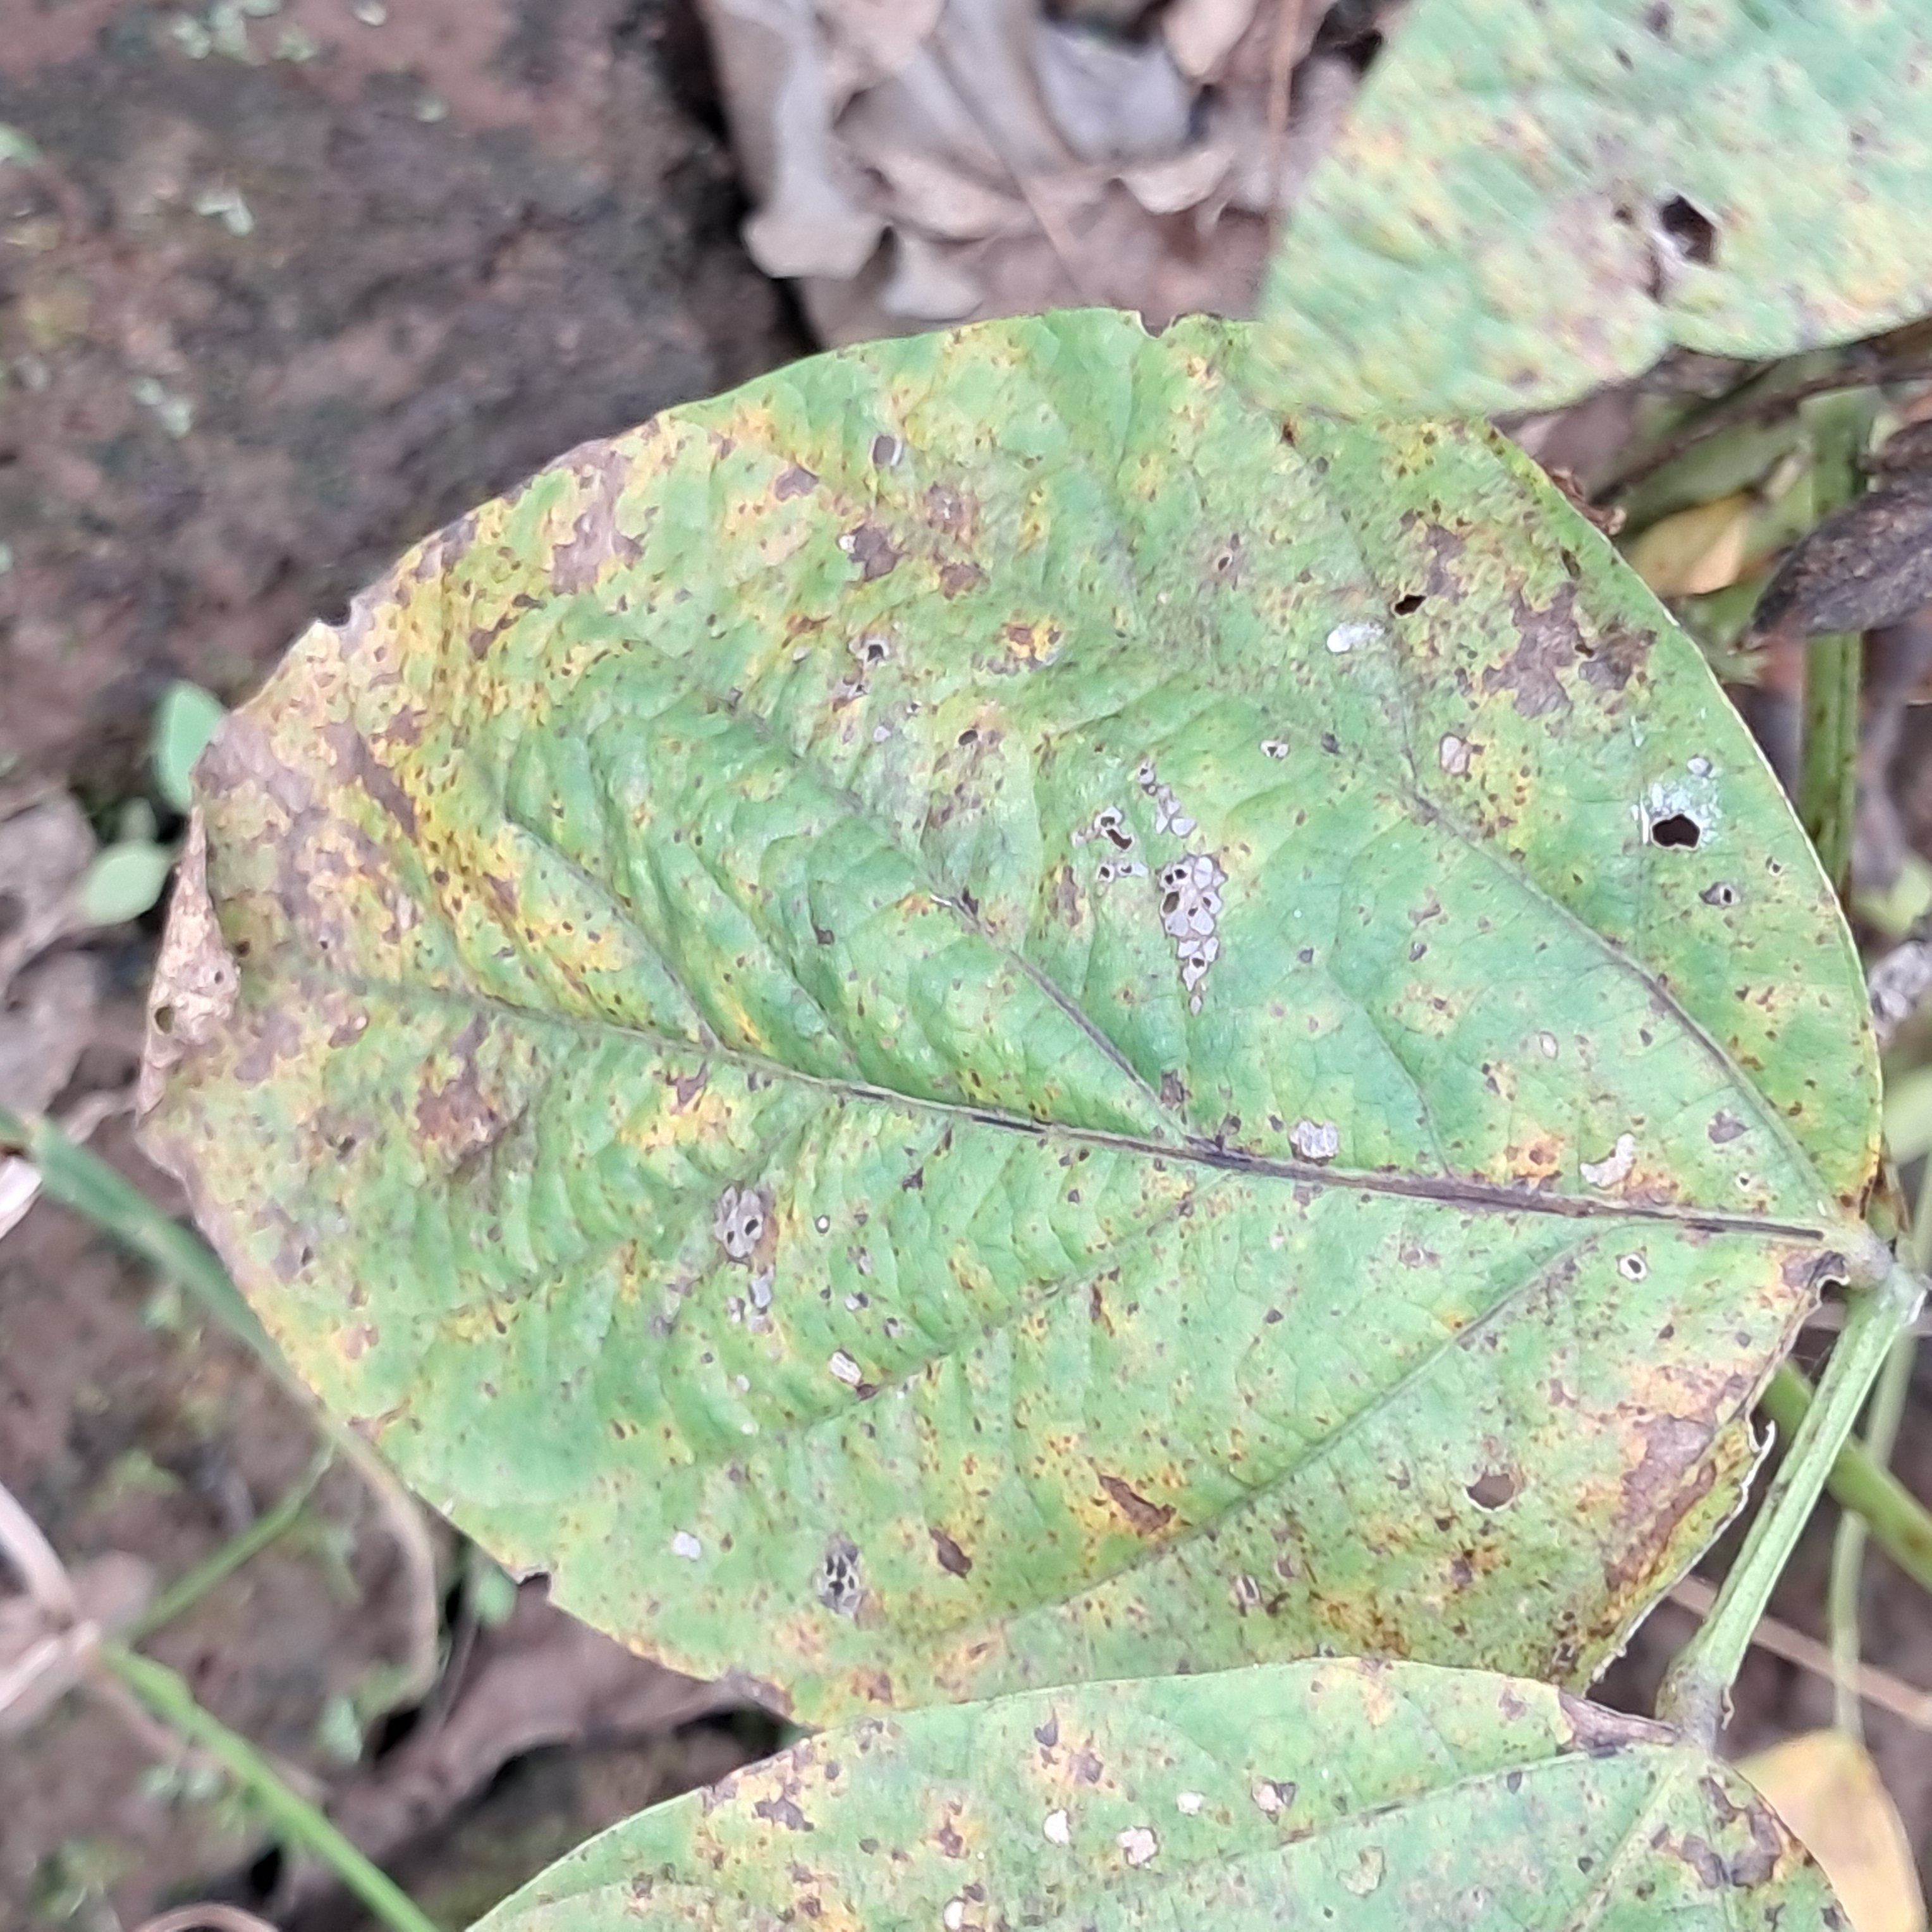
Label: Rust